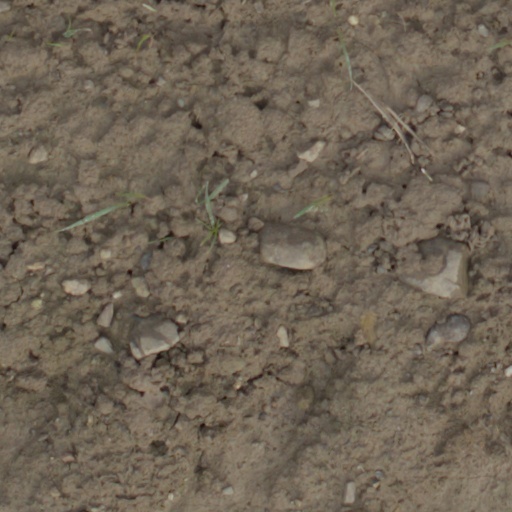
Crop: wheat